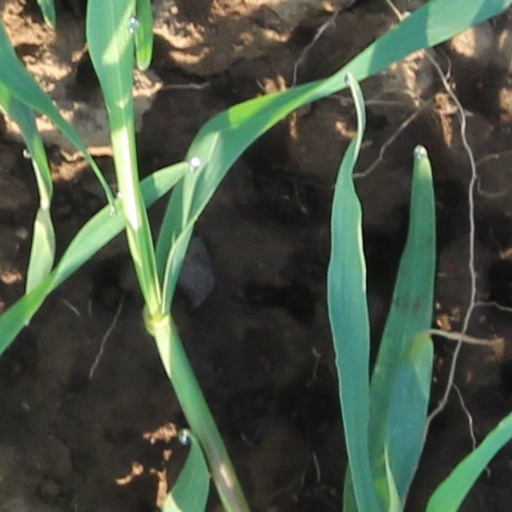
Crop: wheat